Georgije Magarašević

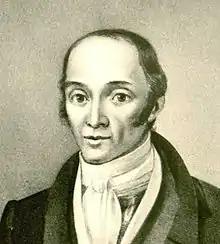
Illustration of Magarašević, published in "Знаменити Срби 19. века" (1901)

Georgije Magarašević (10 September 1793 in Adaševci – 6 January 1830 in Novi Sad), was a writer, historian, bibliographer, editor and publisher, dramatist, translator and collector of folk proverbs from the Austrian Empire. He was ethnically Serbian. He belongs to the same generation of Serbian writers as Dimitrije Davidović, Teodor Pavlović, Danilo Medaković, all of whom expressed in some degree their indebtedness to Dositej Obradović and Vuk Karadžić.